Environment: real
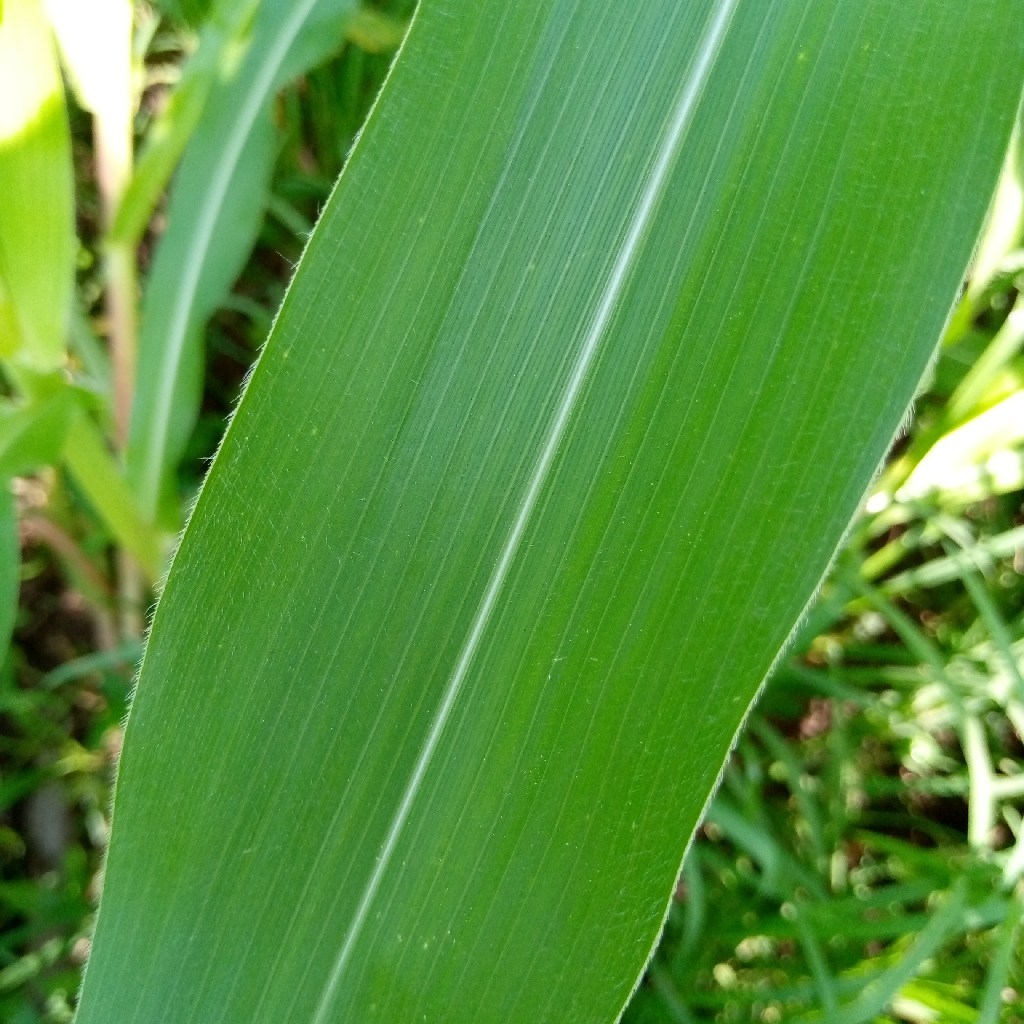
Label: healthy